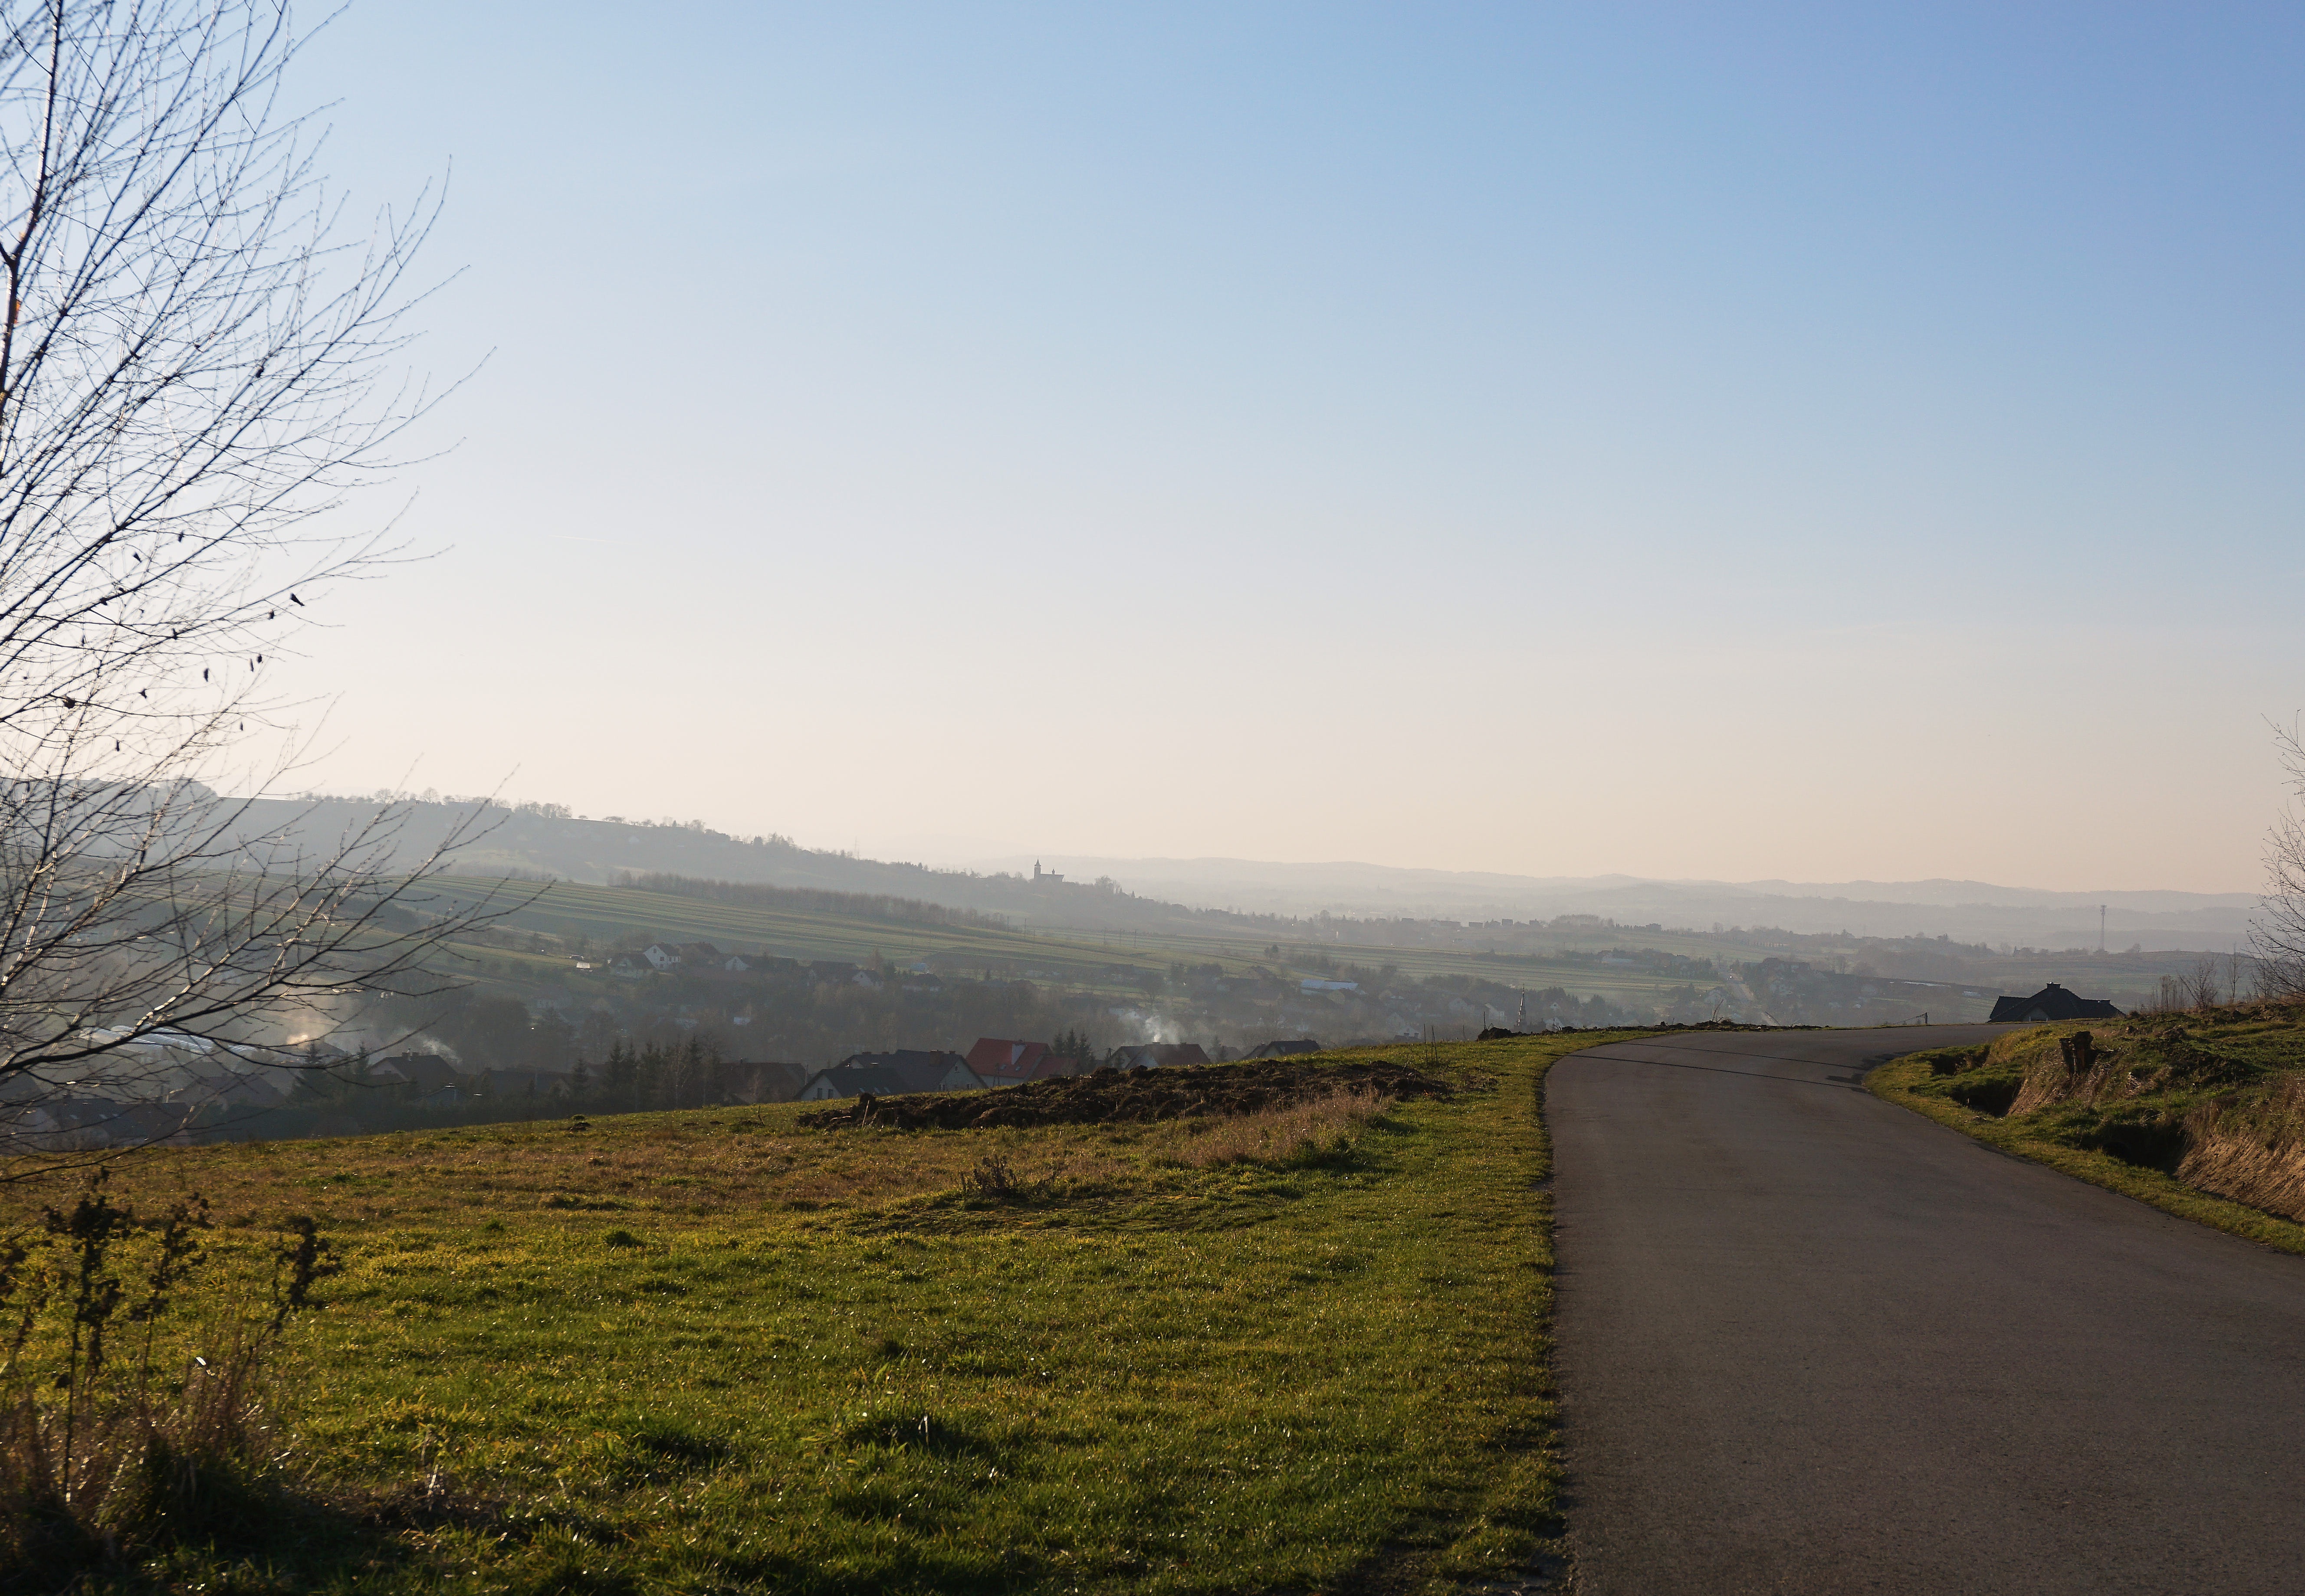
landscape, tree, nature, grass, horizon, mountain, light, cloud, sky, road, mist, sunlight, morning, hill, highway, dawn, valley, village, dusk, evening, reservoir, road trip, poland, way, rural area, malopolska, atmospheric phenomenon, mountainous landforms